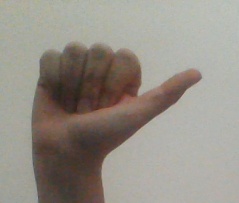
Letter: dhad